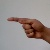
The image shows a hand gesture representing the letter 'G' in Indian Sign Language.